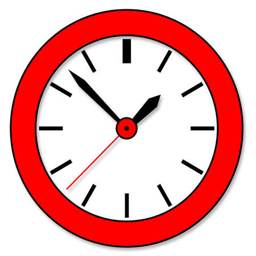
a typical clock face without numbers